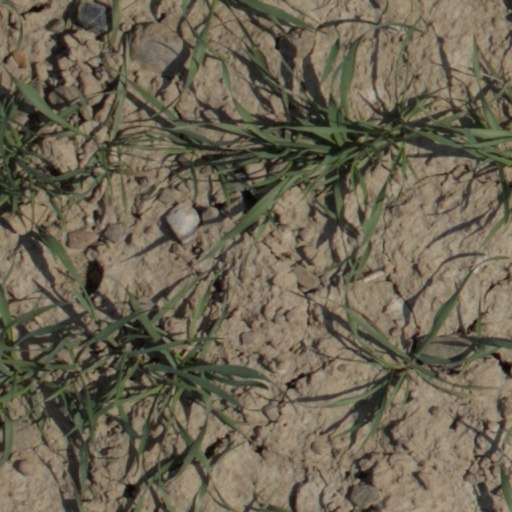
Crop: wheat